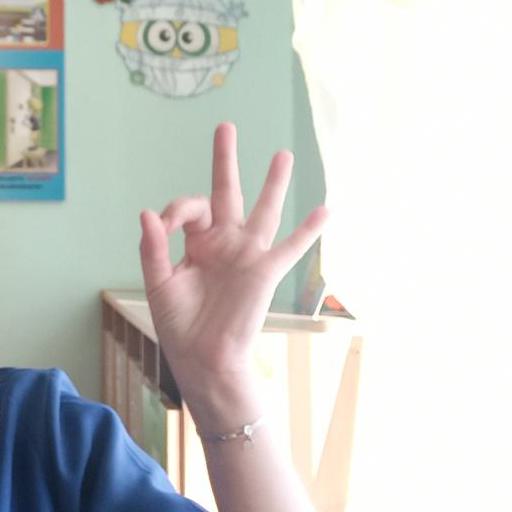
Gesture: ok